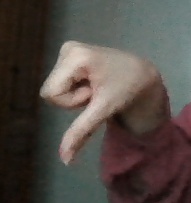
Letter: waw